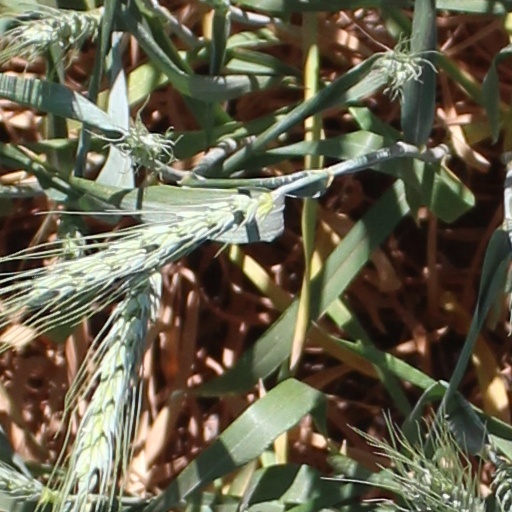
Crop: wheat